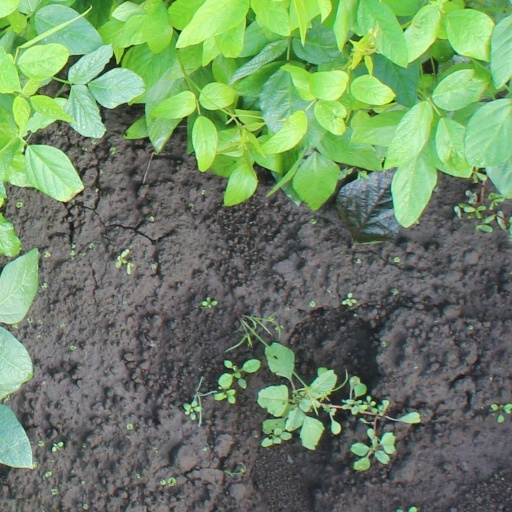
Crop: soybean